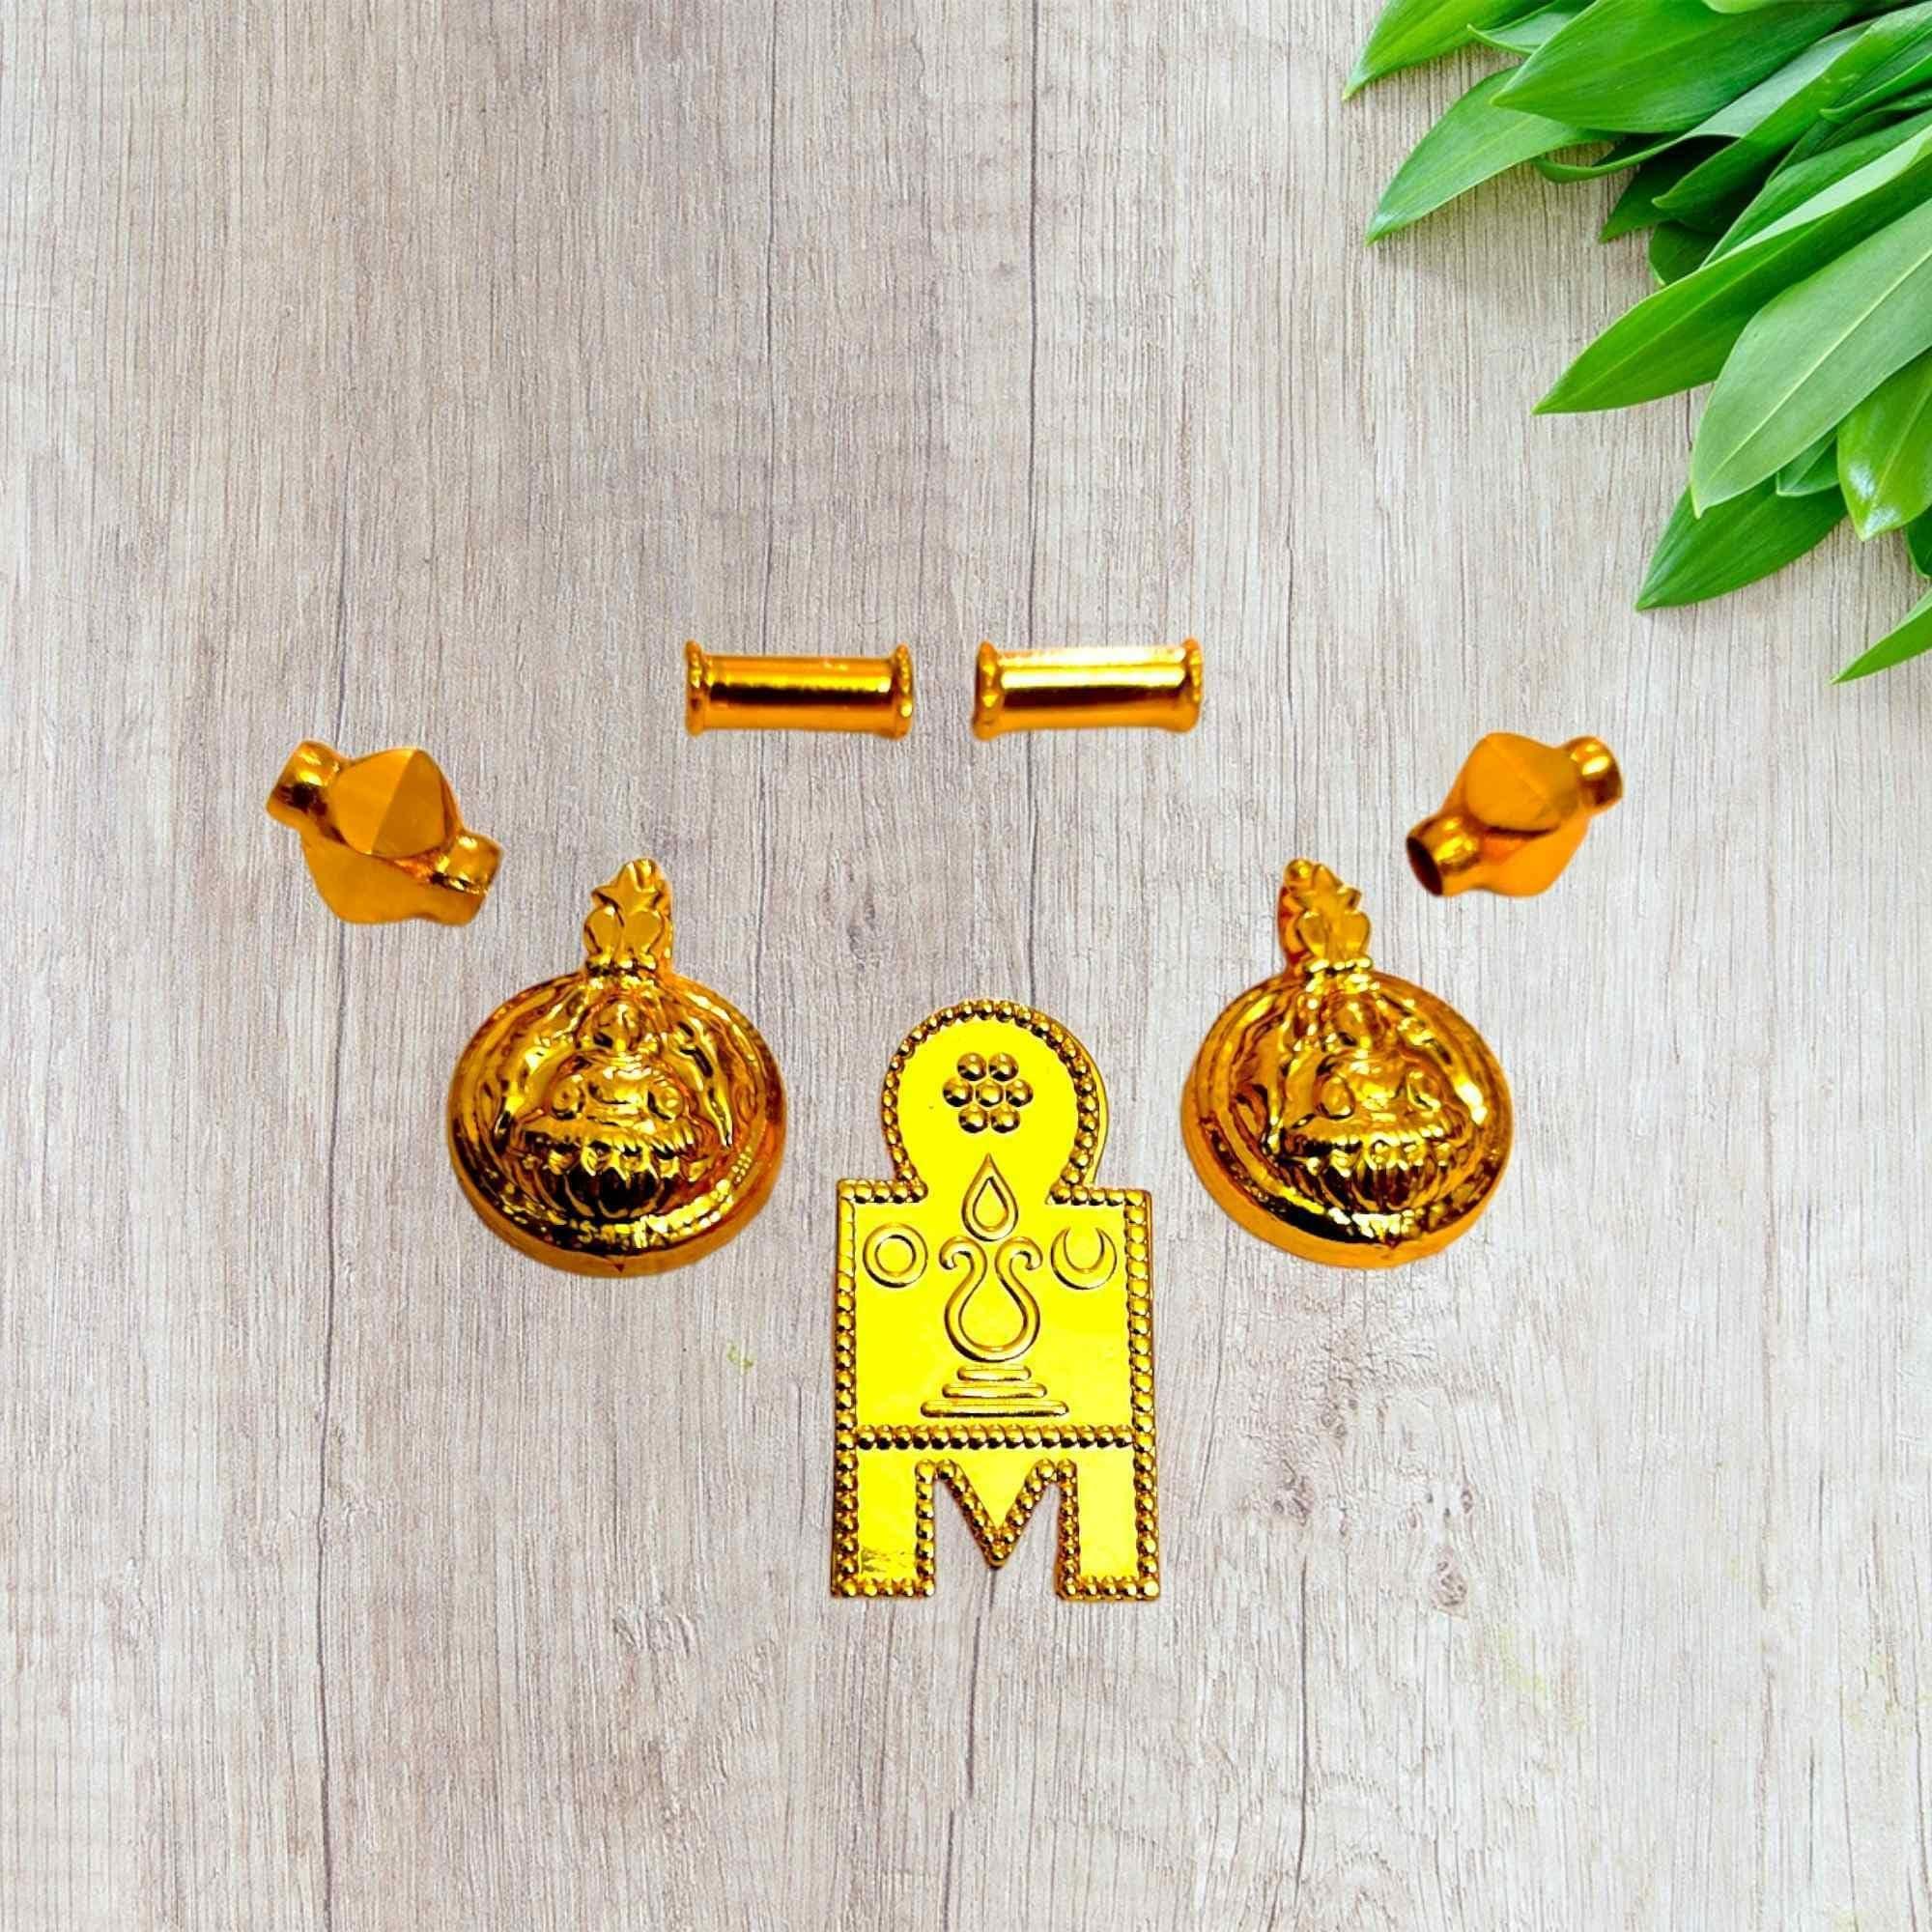
TGS GOLD COVERING Thali Urukal Mangalsutra set Mangalyam for Womens
Type: Necklaces & Pendants
Brand: TGS GOLD COVERING
Price: Rs. 435
TGS GOLD COVERING Thali Urukal Mangalsutra set Mangalyam for Womens